The Secret of Sinharat

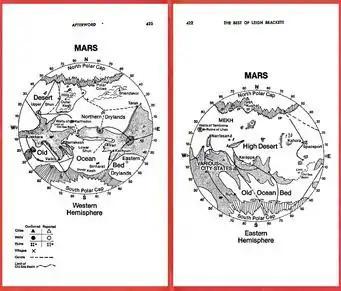
Map of Mars in the fiction of Leigh Brackett.

The Secret of Sinharat is a science fantasy novel by American writer Leigh Brackett, set on the planet Mars, whose protagonist is Eric John Stark. The novel is expanded from the novella "Queen of the Martian Catacombs", published in the pulp magazine "Planet Stories" in the Summer 1949 issue.